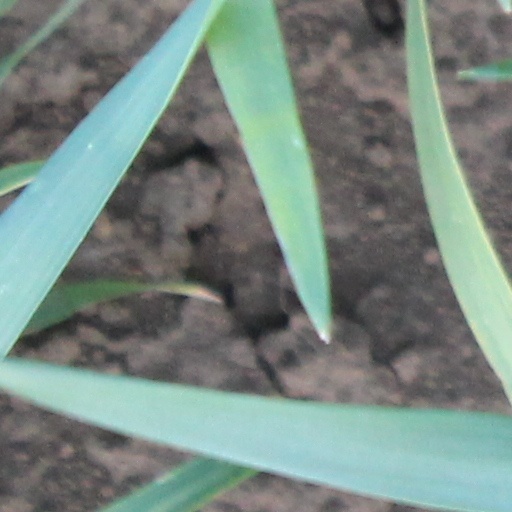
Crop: wheat